Gulf War

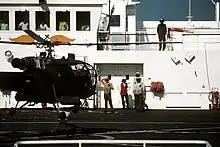
Argentine Navy Alouette III helicopter on board , February 1991

US decoy attacks by air attacks and naval gunfire the night before Kuwait's liberation were designed to make the Iraqis believe the main coalition ground attack would focus on central Kuwait. For months, American units in Saudi Arabia had been under almost constant Iraqi artillery fire, as well as threats from Scud missiles and chemical attacks. On 24 February 1991, the 1st and 2nd Marine Divisions and the 1st Light Armored Infantry Battalion crossed into Kuwait and headed toward Kuwait City. They encountered trenches, barbed wire, and minefields. However, these positions were poorly defended, and were overrun in the first few hours. Several tank battles took place, but otherwise coalition troops encountered minimal resistance, as most Iraqi troops surrendered. The general pattern was that the Iraqis would put up a short fight before surrendering. However, Iraqi air defenses shot down nine US aircraft. Meanwhile, forces from Arab states advanced into Kuwait from the east, encountering little resistance and suffering few casualties.